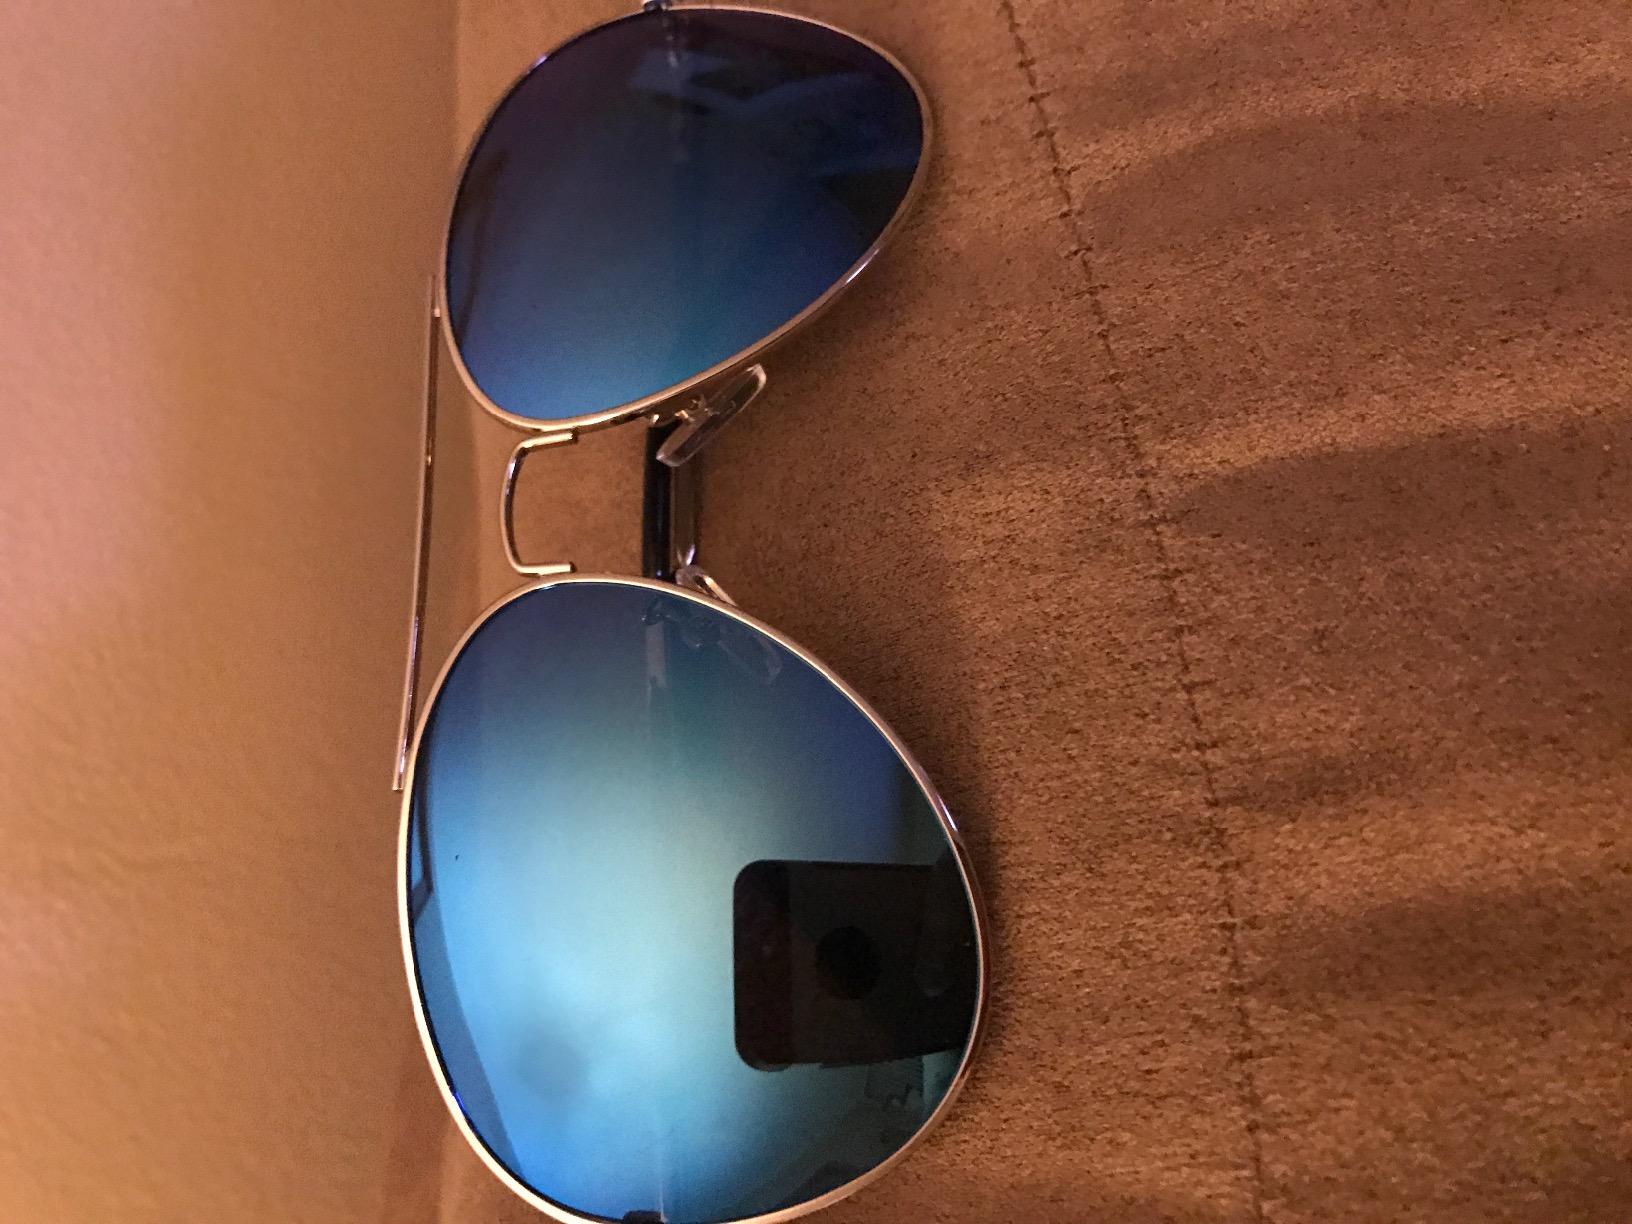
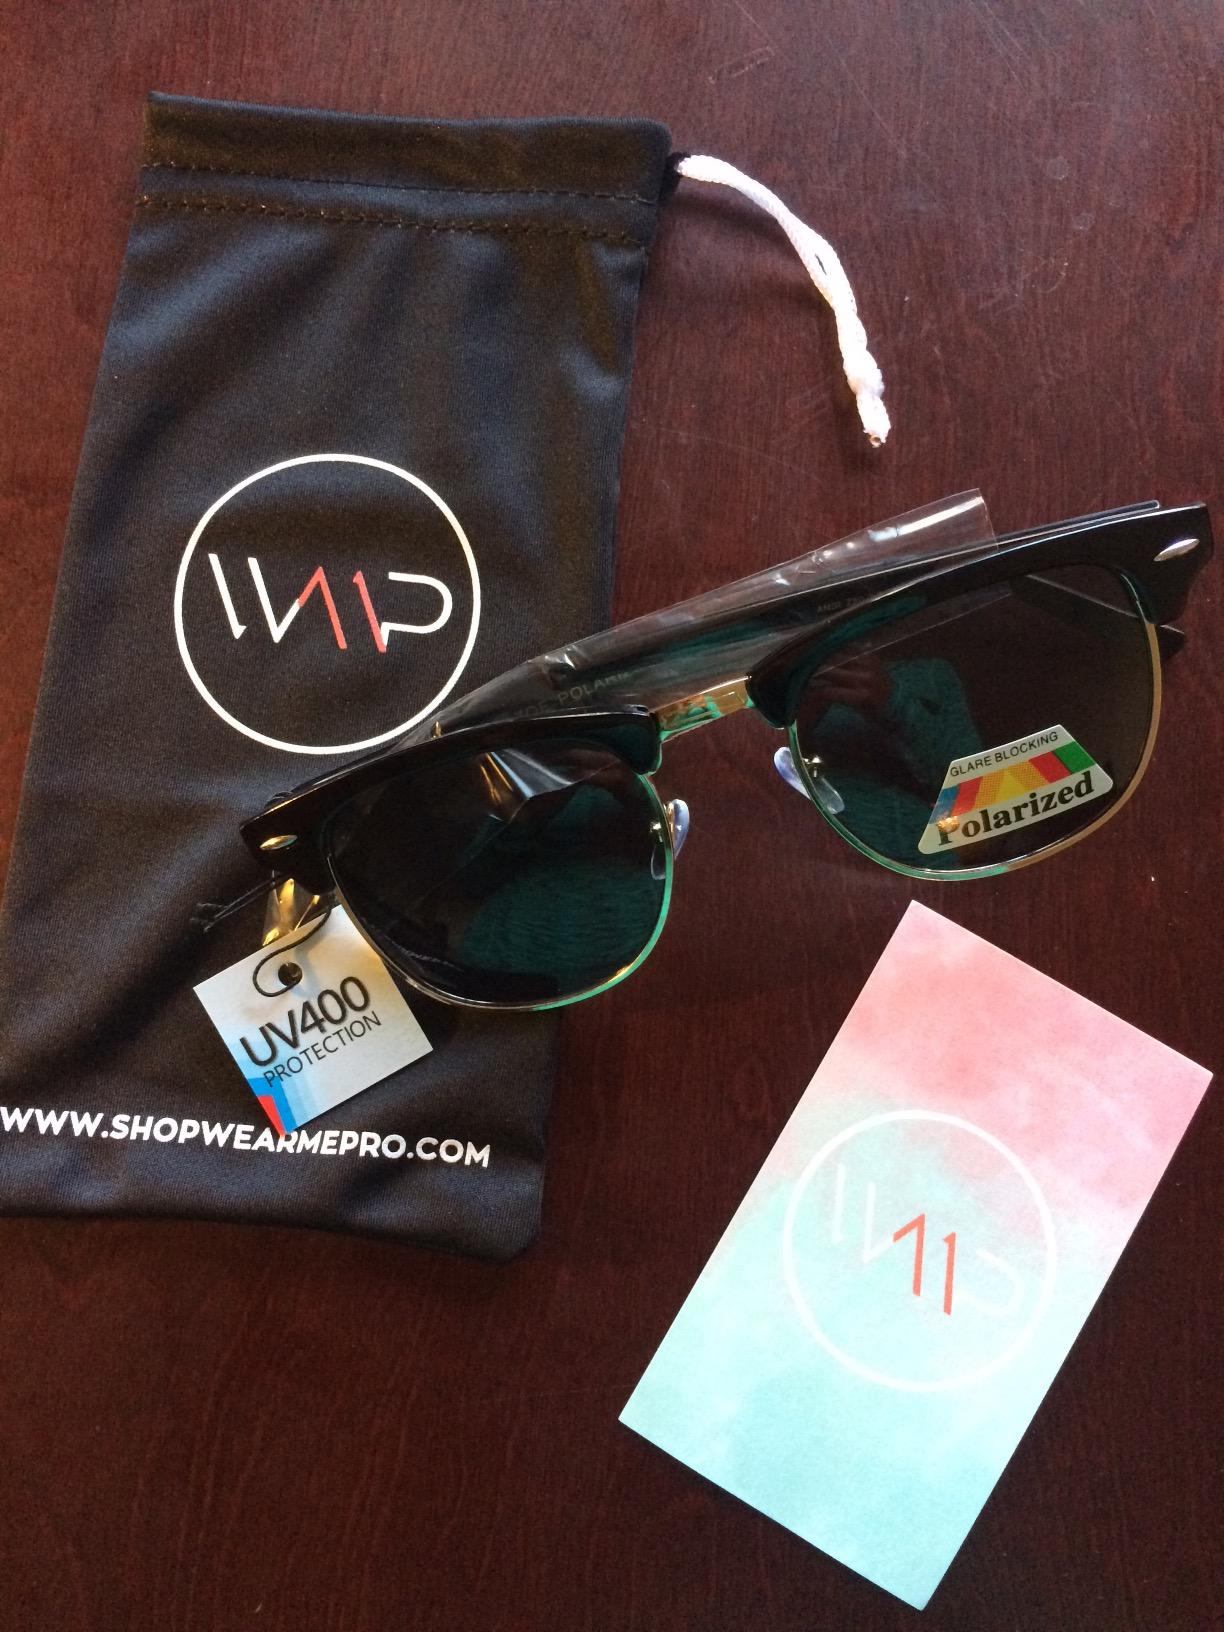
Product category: accessories_sunglasses
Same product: no